Armamalai Cave

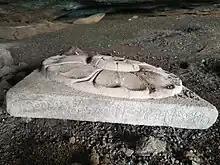
Stone carving with inscription

Armamalai cave is a natural cave which was converted to a Jain temple in 8th century AD. The cave contains 8th century Jain paintings, petroglyphs, rock art and the remains of Jain saints. The mural paintings are on the roof and walls of the cave. The paintings were created by applying colours on the thin lime surface and over the thick mud surface. These paintings were made by the Jain monks who stayed in the cave during the period when their religion was flourishing in the ancient Tamil country. The paintings in the cave are applied by two techniques, Fresco and Tempera. They are similar to the paintings of Sittanavasal Cave, another ancient Jain cave in Tamil Nadu and Bagh Caves, an ancient Buddhist cave in Madhya Pradesh. The paintings in the cave are thought to be medieval cave paintings in India.